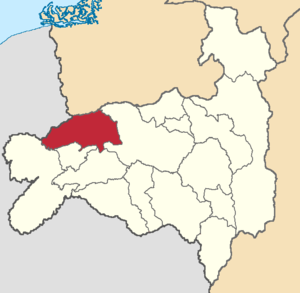
Puyango est un canton d'Équateur situé dans la province de Loja.